Severo Fernández

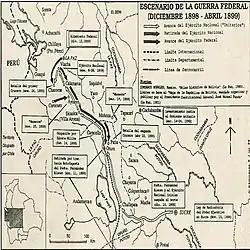
Map of the Bolivian Civil War (Federal War) of 1898-1899.

After these events, the deputies from La Paz withdrew to their department by order of the Federal Board. The people of La Paz received their representatives with exalted cheers and acclamations. The overthrow of Fernández had now become a main objective of the federalists. In juxtaposition to La Paz, in Sucre, there were public demonstrations in support of the government.